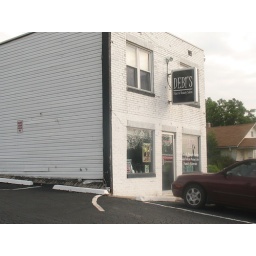
An single old white building along Merriam Lane in Merriam, KS.